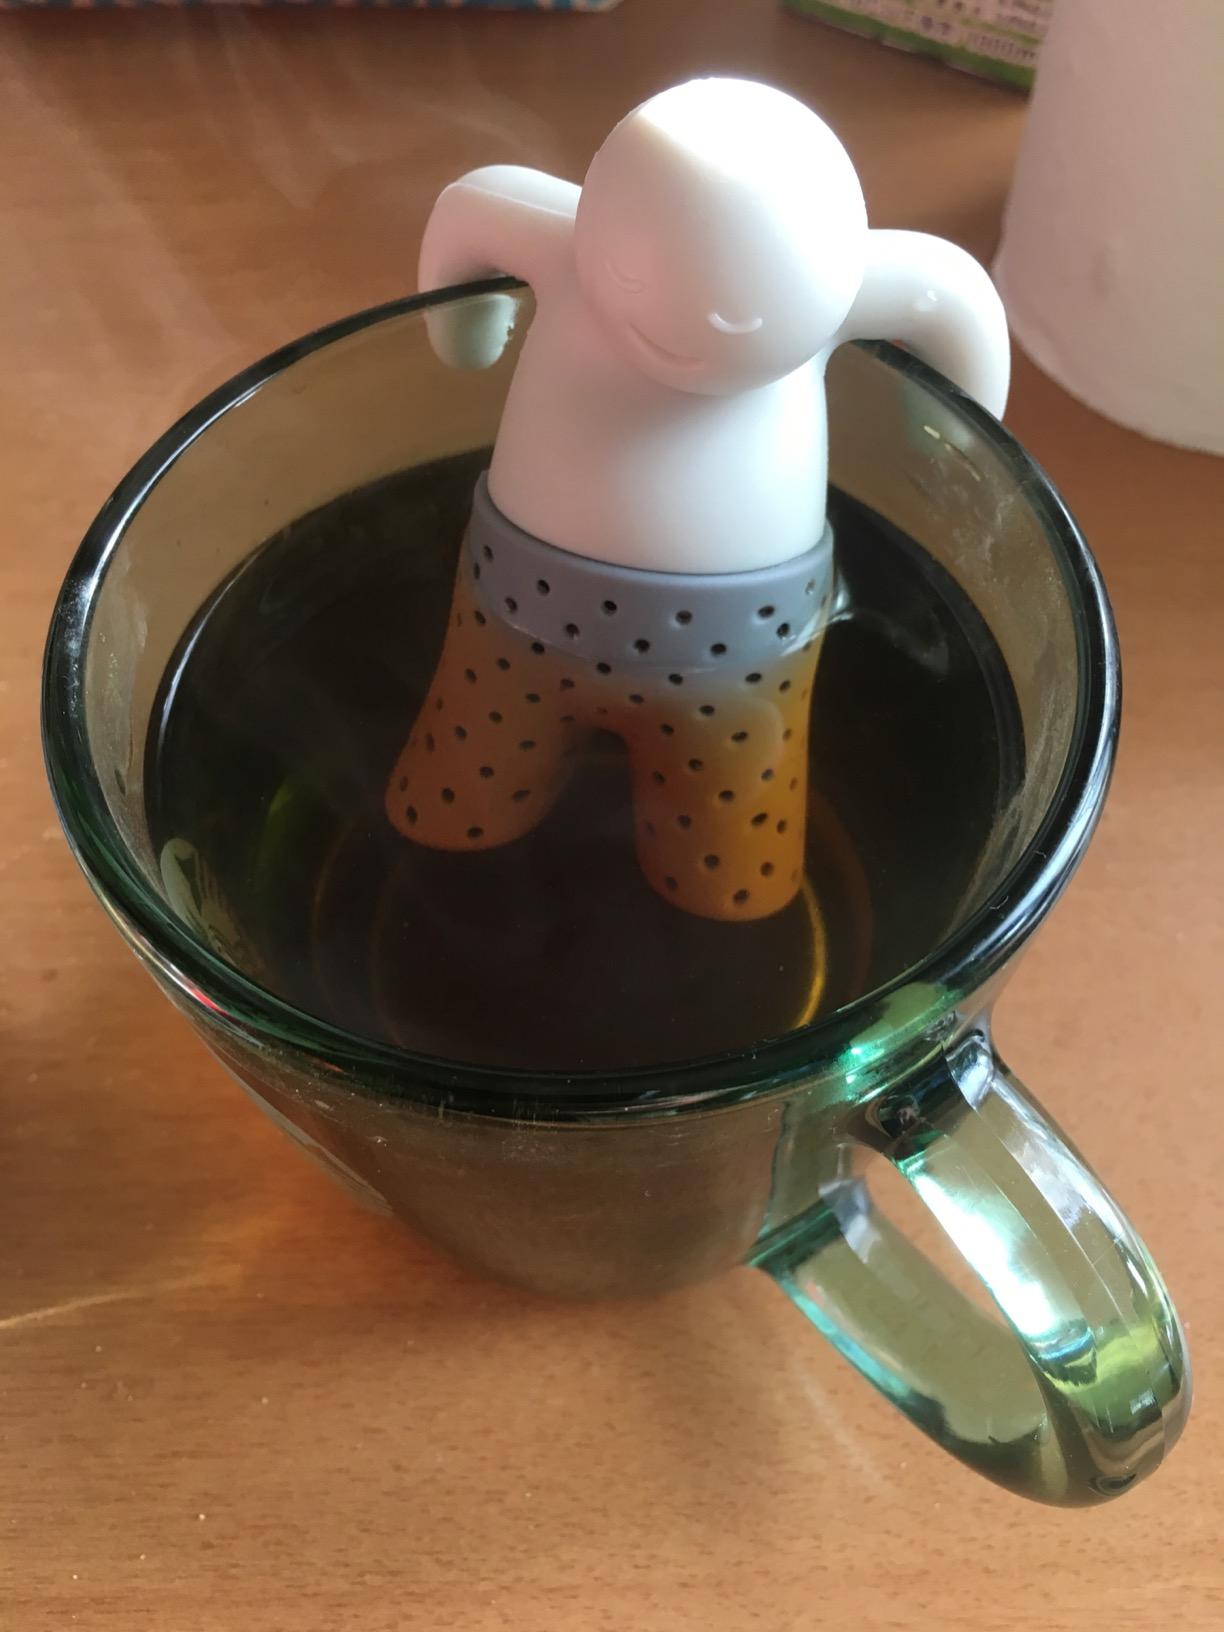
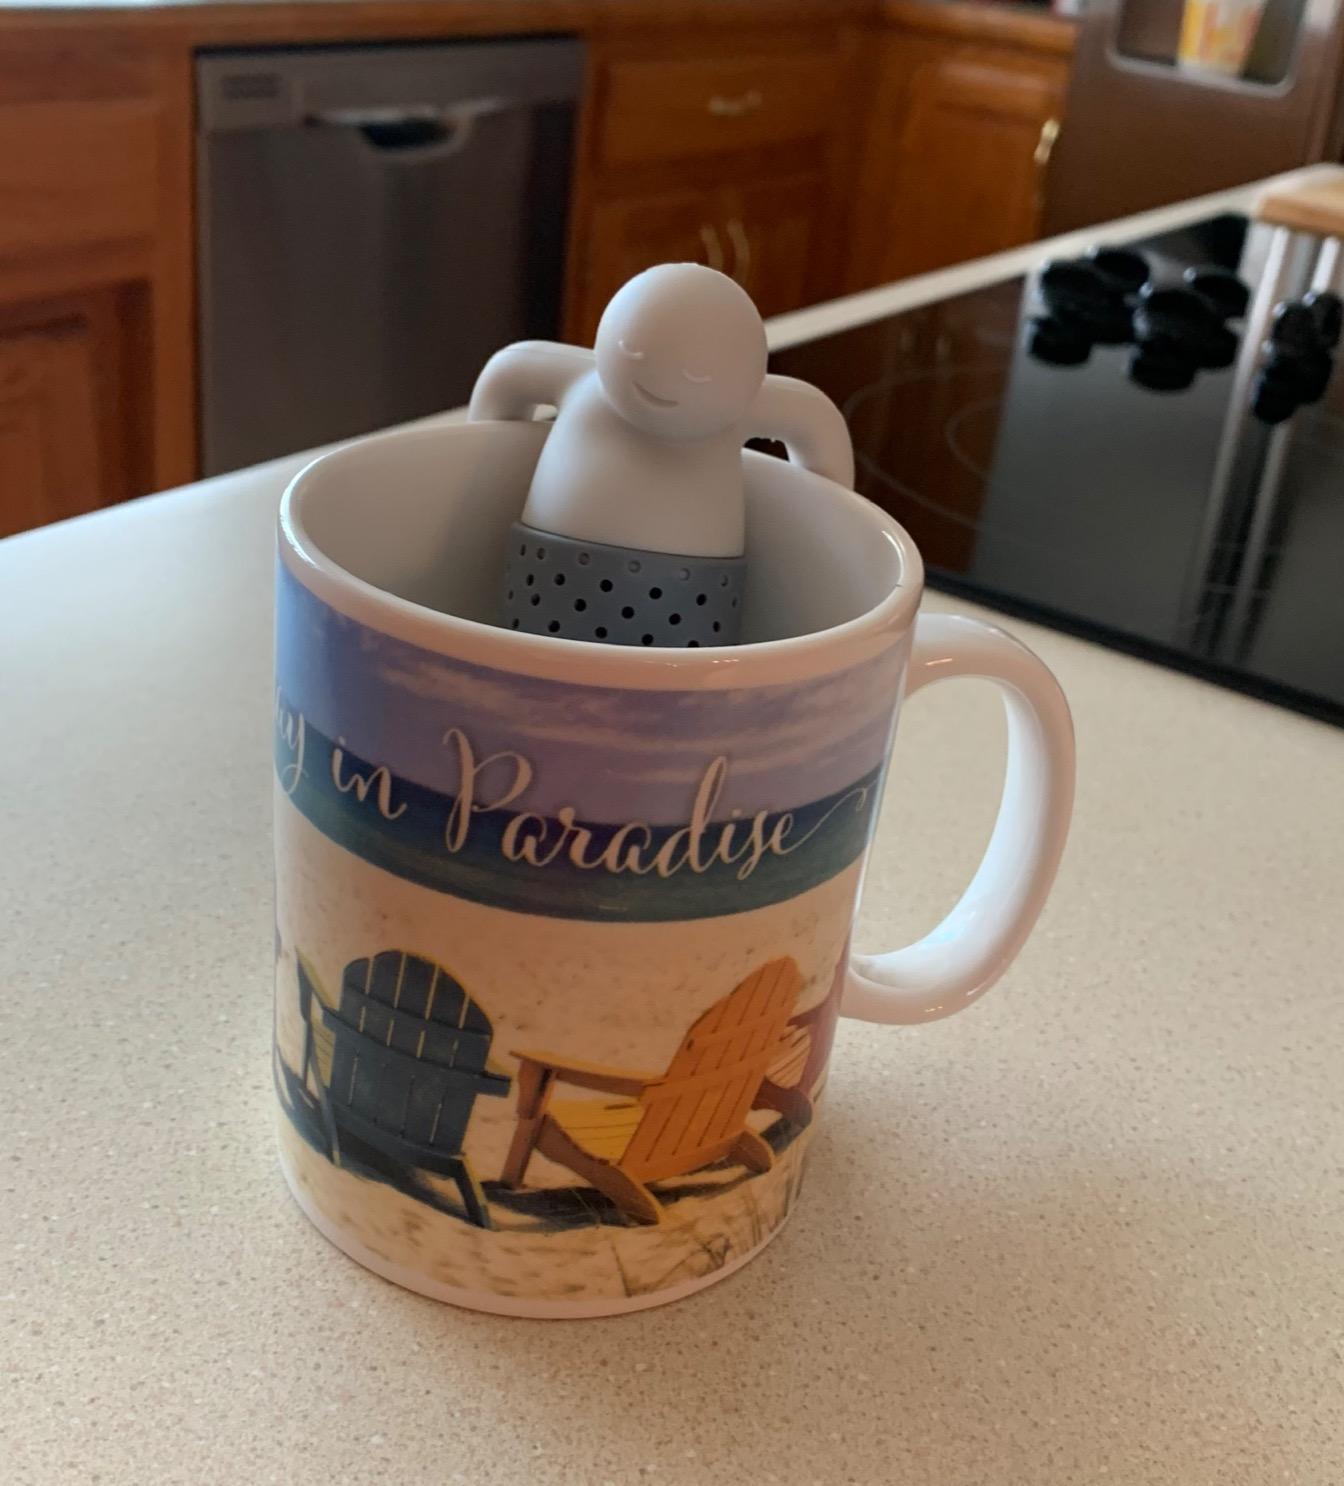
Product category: items_tea
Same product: yes